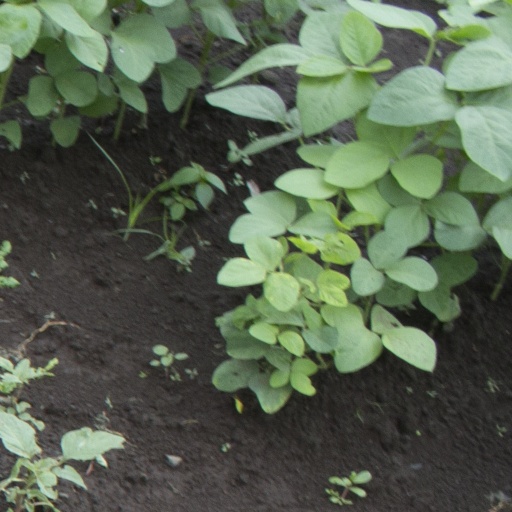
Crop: soybean